Velluvili

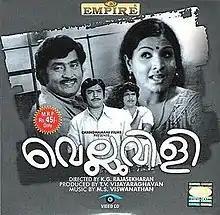
CD Cover

Velluvili is a 1978 Malayalam film, starring Soman and Jayabharathi in the lead roles. It marked the directorial debut of K. G. Rajasekharan. It was shot mostly at Perumbavoor, Kerala.